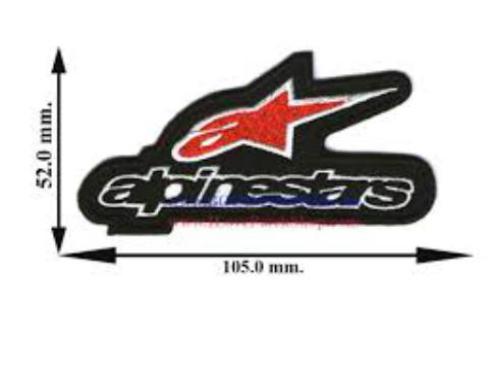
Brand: alpinestars-2
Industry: Clothes